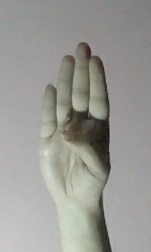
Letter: kaaf